Martin L. and Mary Jane (Yount) Shantz House

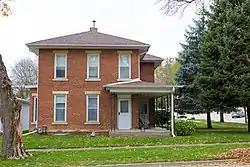

The Martin L. and Mary Jane (Yount) Shantz House is a historic building located in Mount Vernon, Iowa, United States. It is significant for being constructed of locally made brick and locally quarried limestone, and its Late Victorian architectural influences. It was built in 1882 on two lots in Saxby's Addition to Mount Vernon. The house is a two-story, L-shaped brick structure with a low-pitched hip roof, wide eaves, tall windows that enhance its verticality, and a three-sided bay window. It is a vernacular expression of Late Victorian stylistic influences. The house lacks elaborate exterior decorative elements and a substantial front porch at a time when they were popular. This either reflects the Shantz's preferences or a lack of finances to include them. The bricks used in its construction were more than likely from the G.W. Robinson brickyard, the main brick and lime manufacturer in Mount Vernon at the time. Shantz's blacksmith shop was also located on the property. The house was listed on the National Register of Historic Places in 2020.